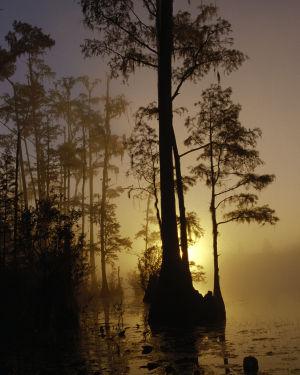
Le refuge faunique national d'Okefenokee s'étend sur 1 627 km ² dans les comtés de Charlton, Ware et Clinch en Géorgie et dans le comté de Baker en Floride, aux États-Unis. Le refuge est administré à partir des bureaux de Folkston, en Géorgie. Le refuge a été créé en 1937 pour protéger une majorité des 1772 km² des Marais d'Okefenokee. Le nom «Okefenokee» est un mot amérindien qui signifie «terre tremblante».
Cet article recense les sites inscrits au patrimoine mondial aux États-Unis.